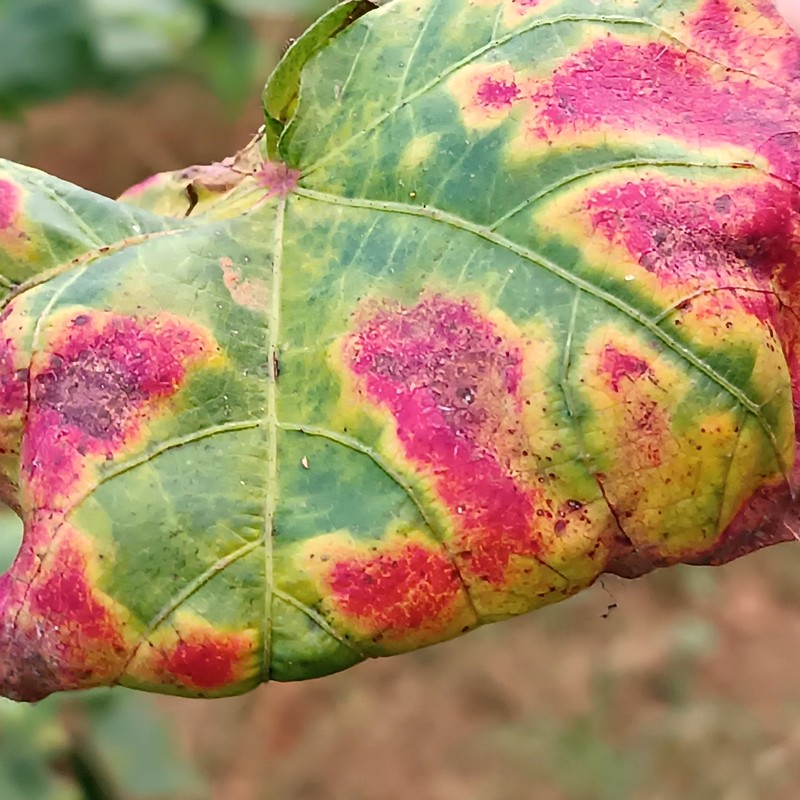
Label: Leaf Redding